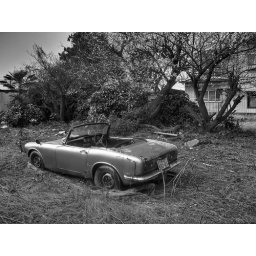
A car that has seen better days as spotted during a walk through my wife's hometown in rural Japan.